Burshtyn TPP

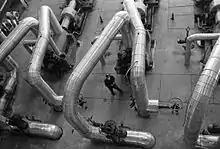
Boiler room at Burshtynska power station (1974)

The Burshtyn TPP (formerly Burshtyn GRES, renamed in 1996) was built by the Soviet Union from 1962 to 1969. The plant was built using concrete block technology. The equipments of the plant were manufactured by more than one hundred companies. In 1965, first gas-fired power unit having a total power of 200 MW were finished. In 1969, the twelfth unit was finished and the plant has been launched into service for "Lvivenergo" with a total capacity of 2,300 MW. Among some other power stations of the company were Dobrotvir TPP and Rivne Nuclear Power Plant.